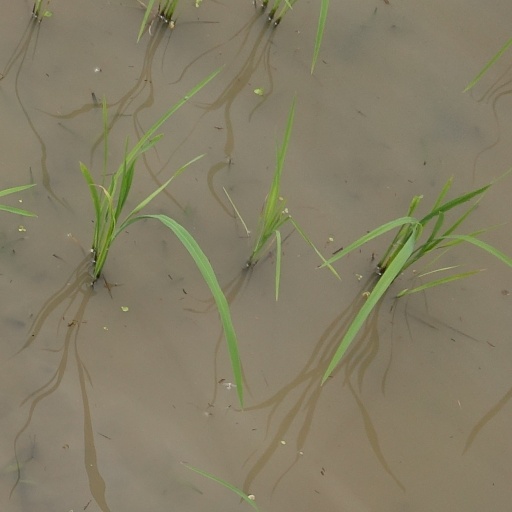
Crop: rice